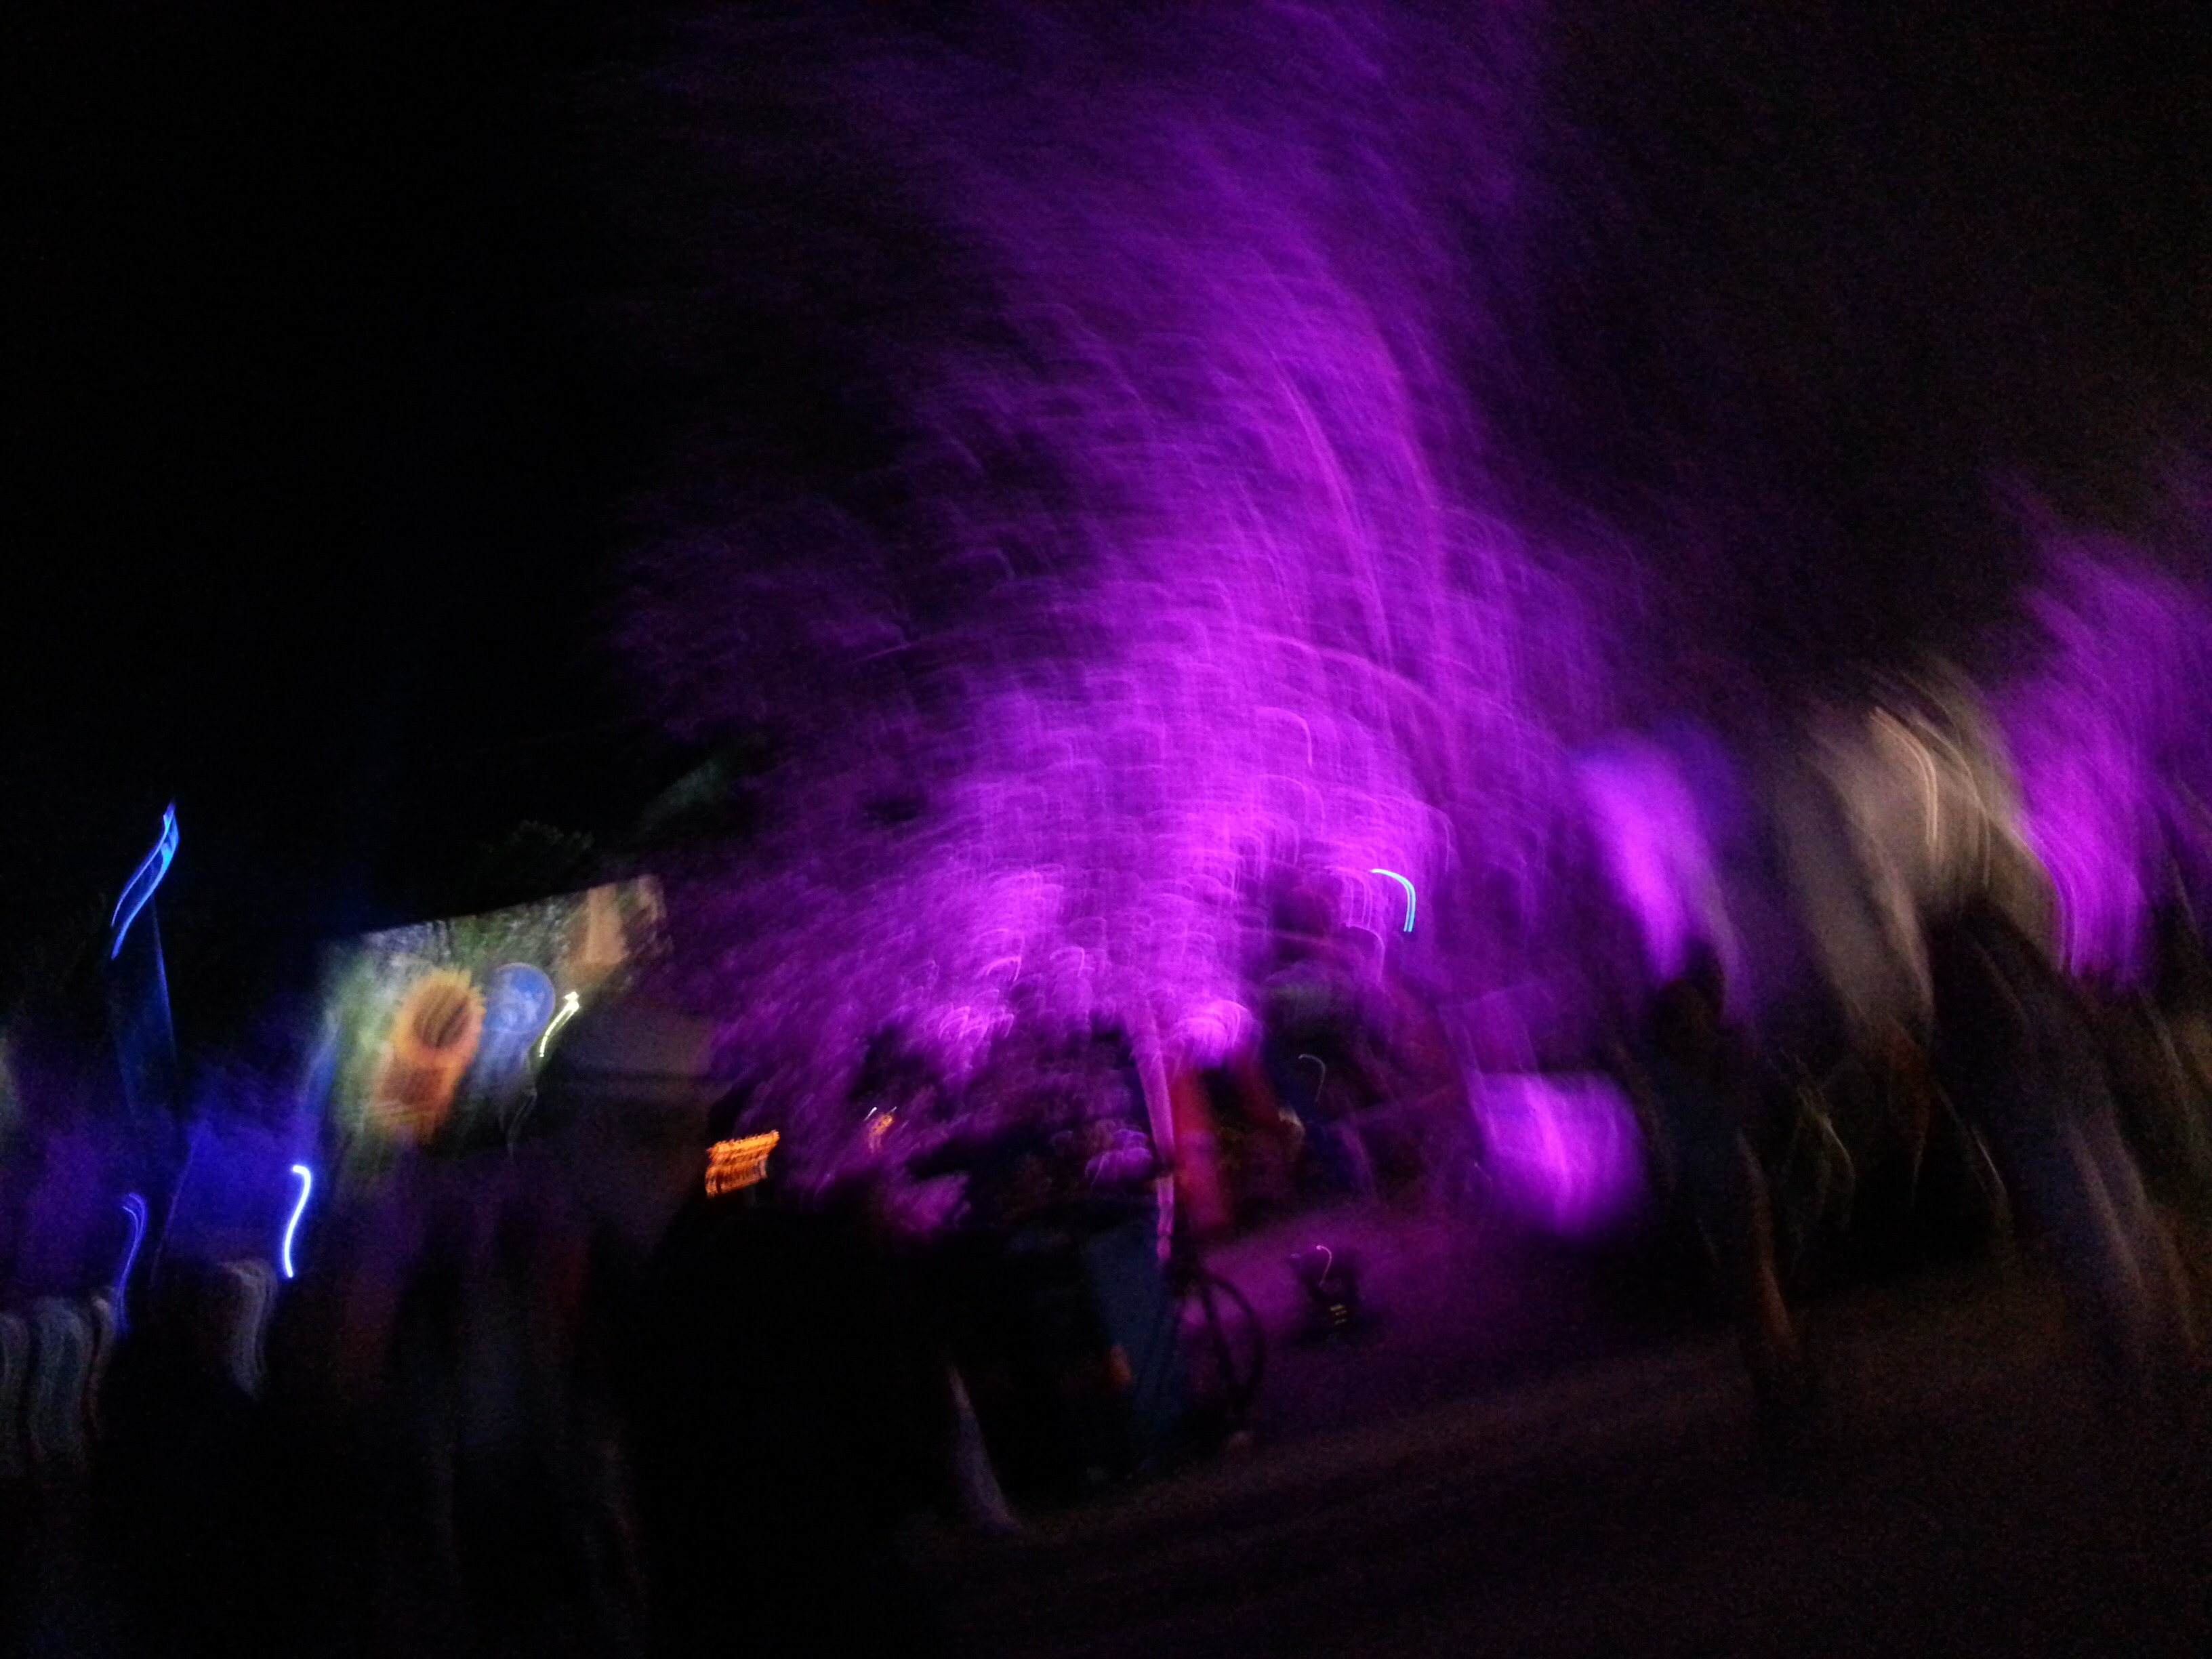
light, night, color, darkness, lichtspiel, festival, fireworks, munich, tollwood, wobbles